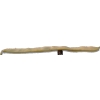
Label: images